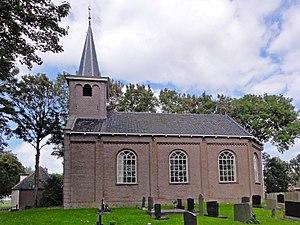
Hiaure est un village de la commune néerlandaise de Noardeast-Fryslân, situé dans la province de Frise.